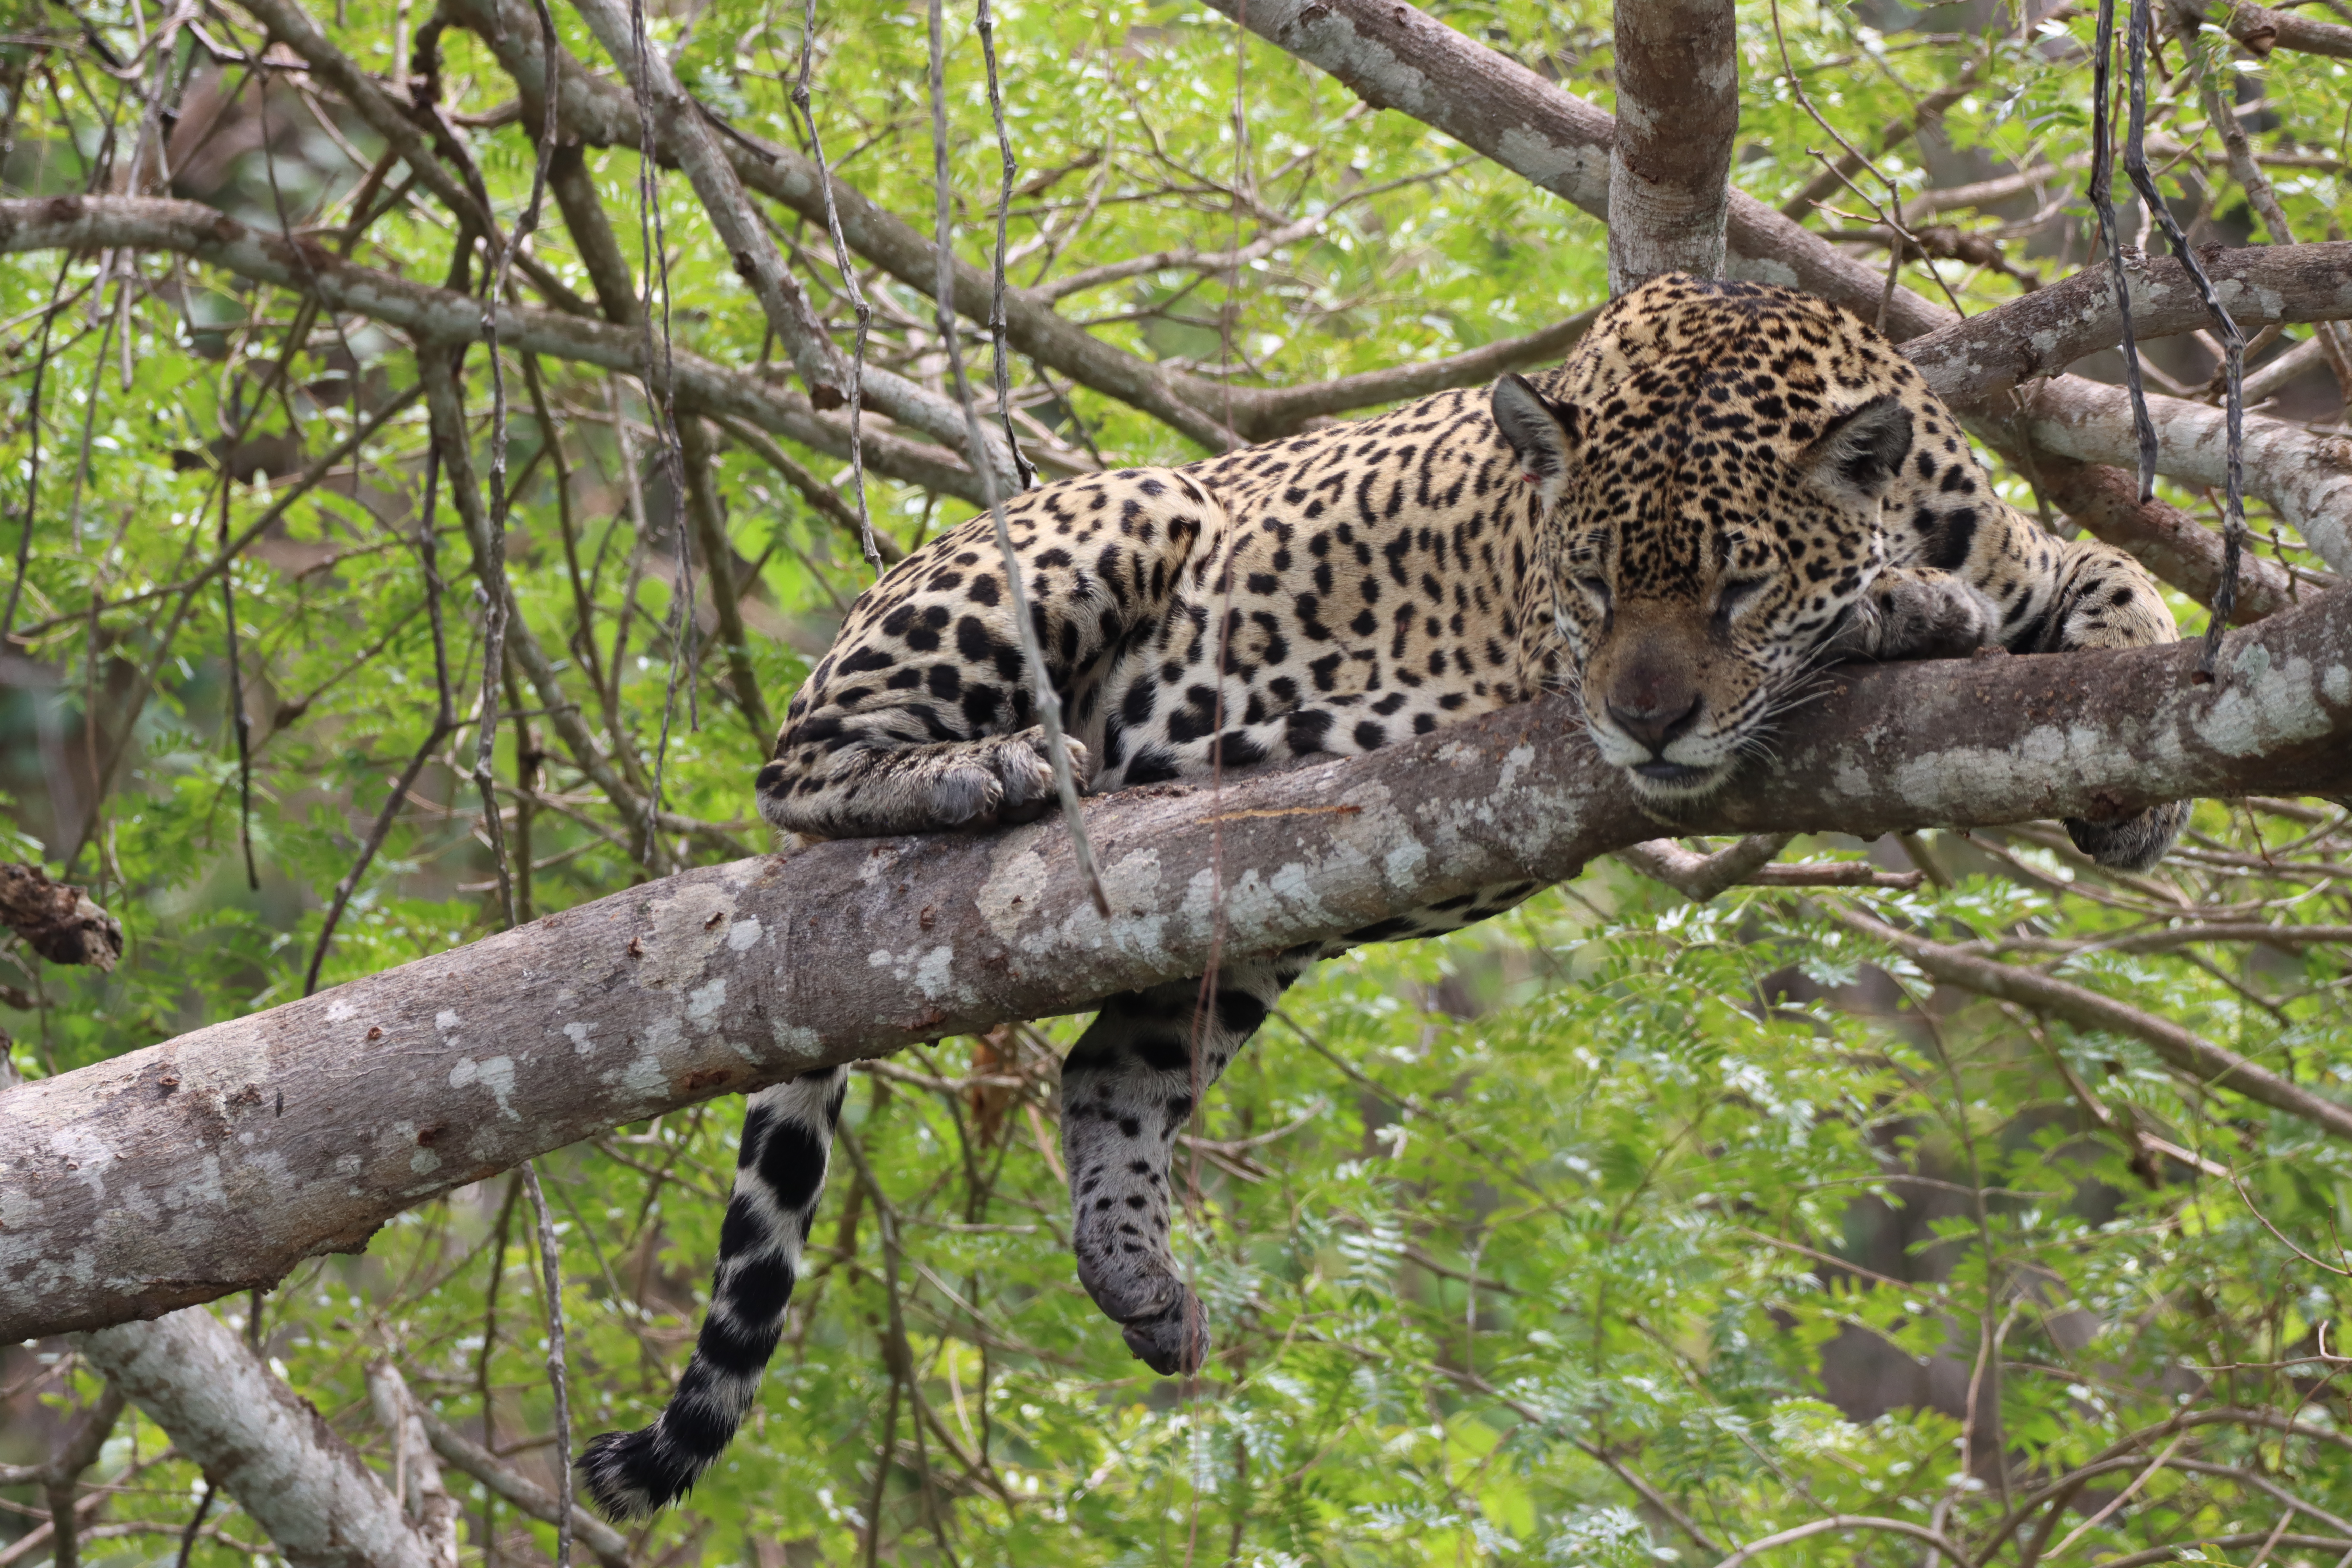
Jaguar: Medrosa